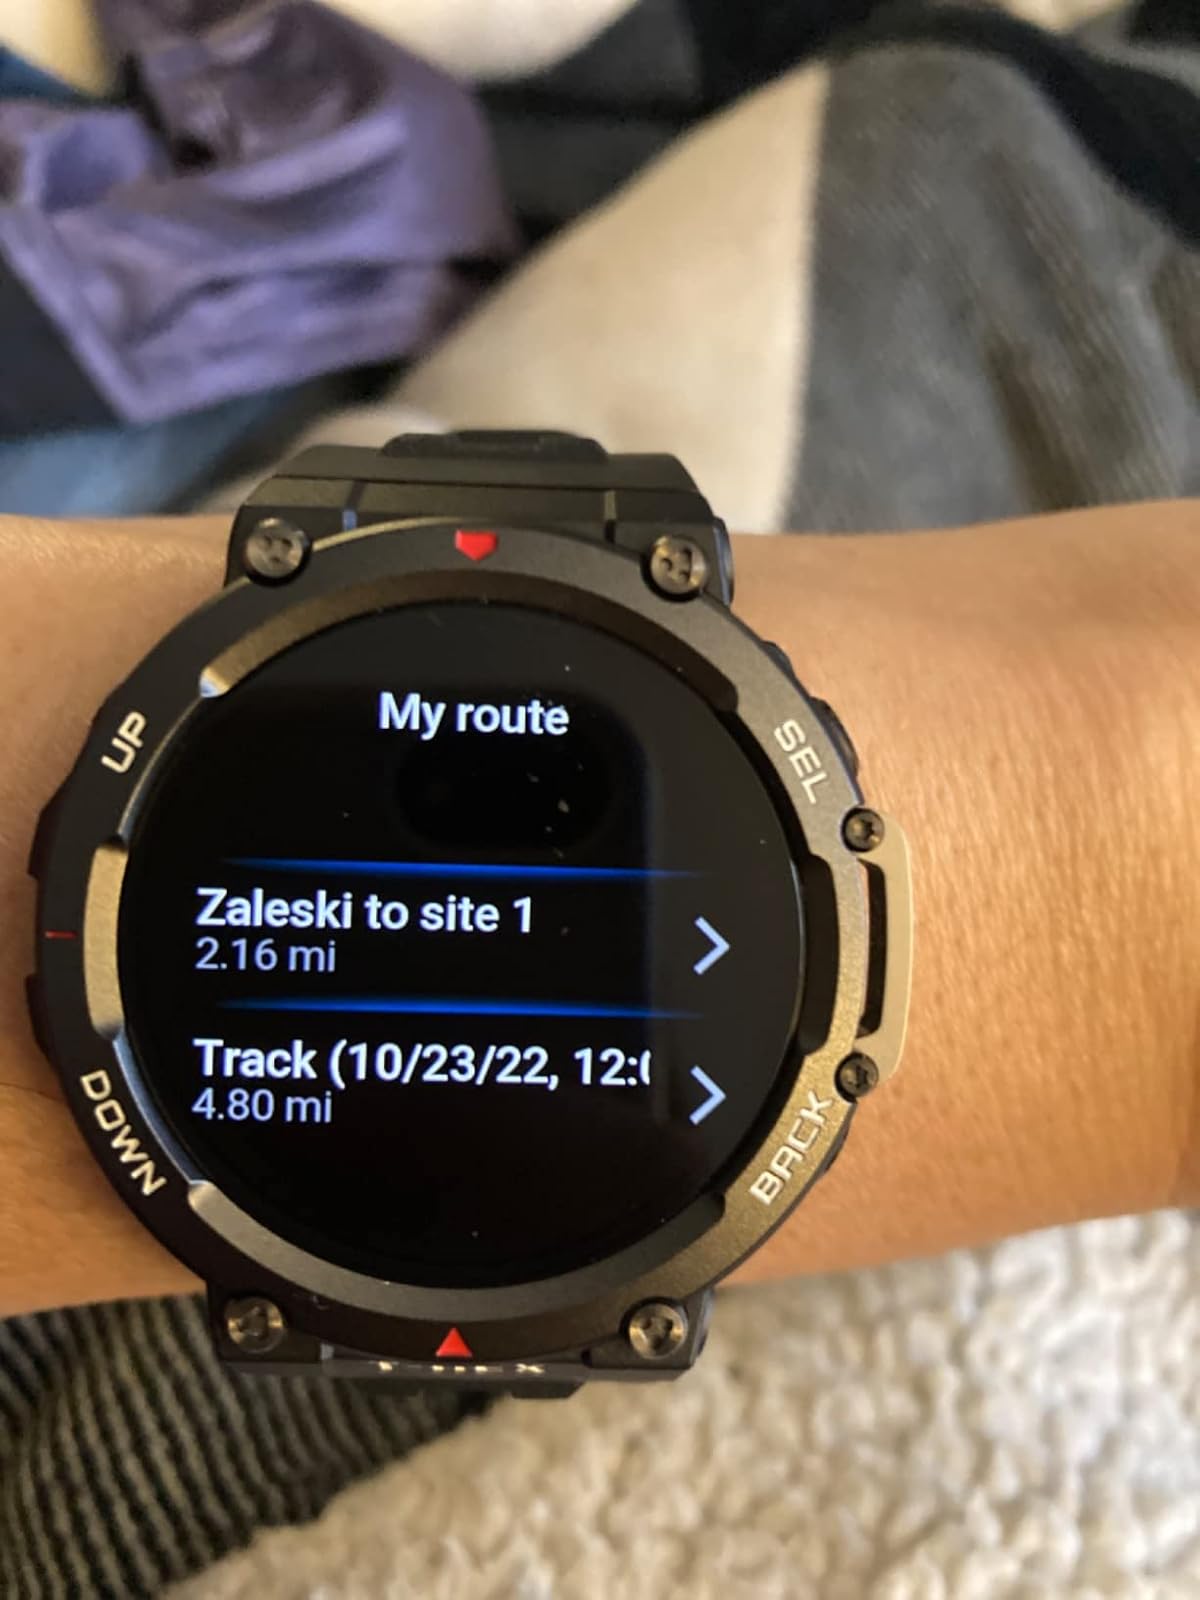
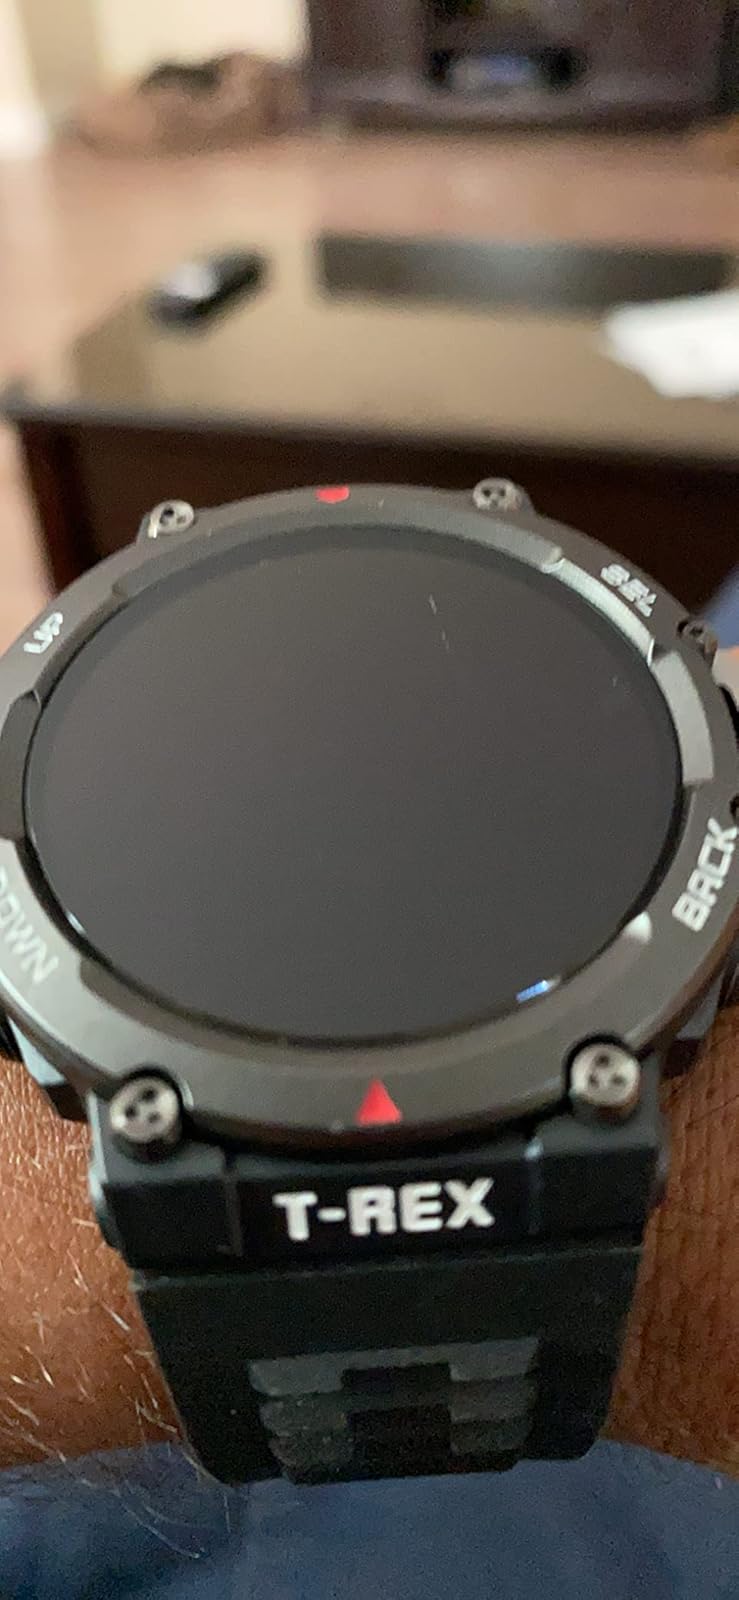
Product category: smartwatch
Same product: yes